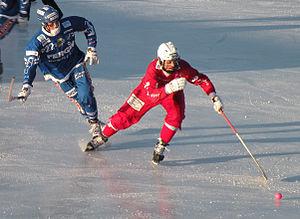
Le bandy ou hockey russe est un sport collectif, ancêtre du hockey sur glace. Le bandy se pratique sur des terrains de football gelés. Chaque équipe compte onze joueurs sur le terrain. Les joueurs munis de patins se disputent à l'aide d'une crosse une petite balle de liège de couleur orange. Le système du hors-jeu est similaire à celui en usage en football. La partie dure deux fois quarante-cinq minutes avec une pause d'un quart d'heure entre les deux périodes. Le gardien n'a pas de crosse, il arrête les tirs à la main.